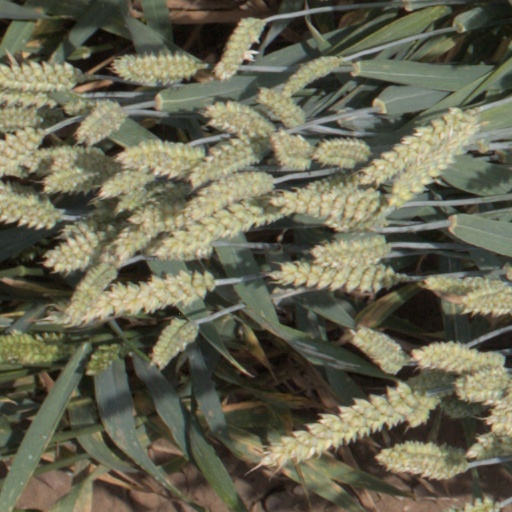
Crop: wheat